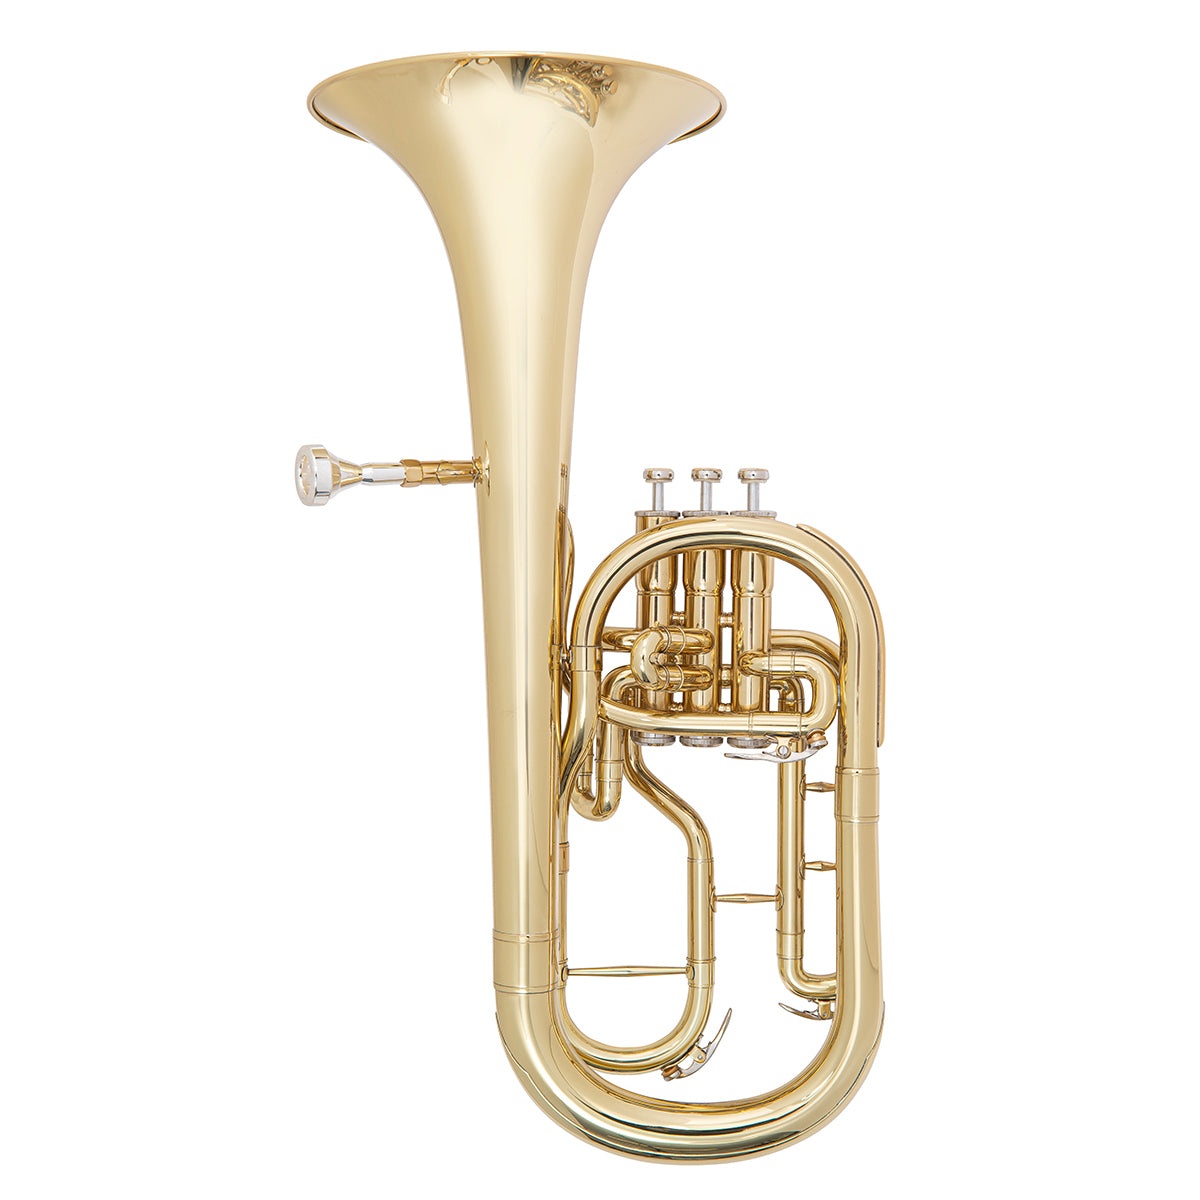
Odyssey Debut 'Eb' Tenor Horn Outfit with Case
Brand: Odyssey
Featuring a gorgeous, polished brass gold lacquered body, with polished brass gold lacquered valve caps, water keys and tuning slide ends, the Odyssey Debut Eb Tenor Horn has great looks and terrific tone. With its generous 8"/203mm diameter bell the Odyssey Debut Eb Tenor Horn is ideally suited as one of the principal instruments within brass and military bands, offering superb projection, sonic flexibility, and agility. • Polished brass gold lacquered brass body • Gold lacquered brass lead pipe • Gold lacquered slides with nickel caps • 0.51"/13.00mm bore • 8.0"/203mm bell diameter • Stainless Steel Pistons • Responsive top spring valve action • Lyre box • Three Alloy Water keys • Polished brass gold lacquered tuning slides. • Silver plated brass mouthpiece • Zero-gravity ‘backpack’ hard foam case Canvas covered, plush lined with shoulder straps • Accessories: Cleaning cloth, gloves Taking proper care of your instrument will also help you produce the best sound quality possible, we recommend Odyssey and Ultra-Pure brand accessories. Odyssey Brasswind is designed and created by UK Master Craftsman Peter Pollard and the UK Odyssey design team.
Category: Arts & Entertainment > Hobbies & Creative Arts > Musical Instruments > Brass Instruments > Alto & Baritone Horns > Alto Horns